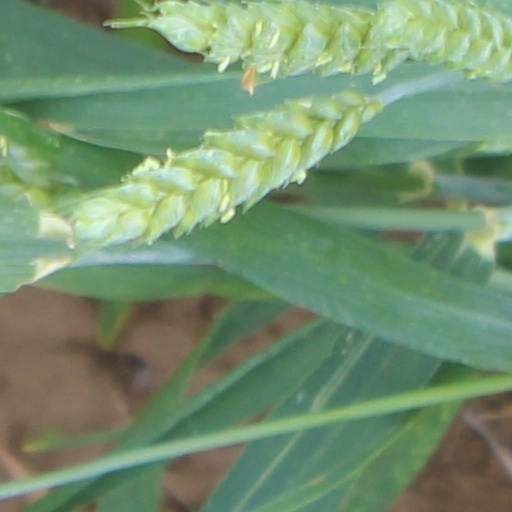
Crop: wheat